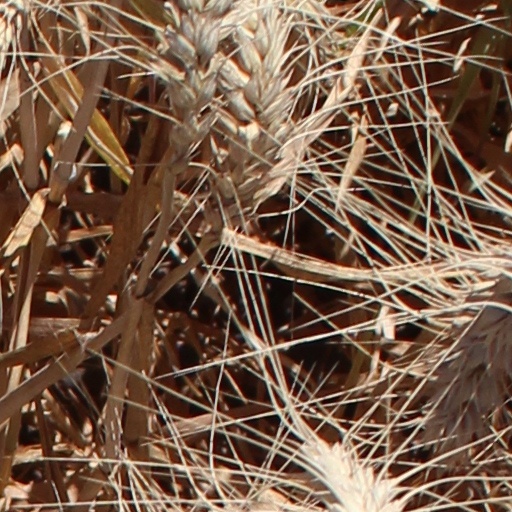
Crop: wheat